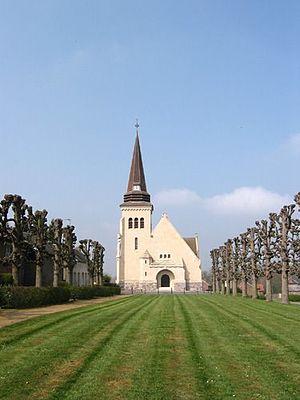
Fresnes Mazancourt